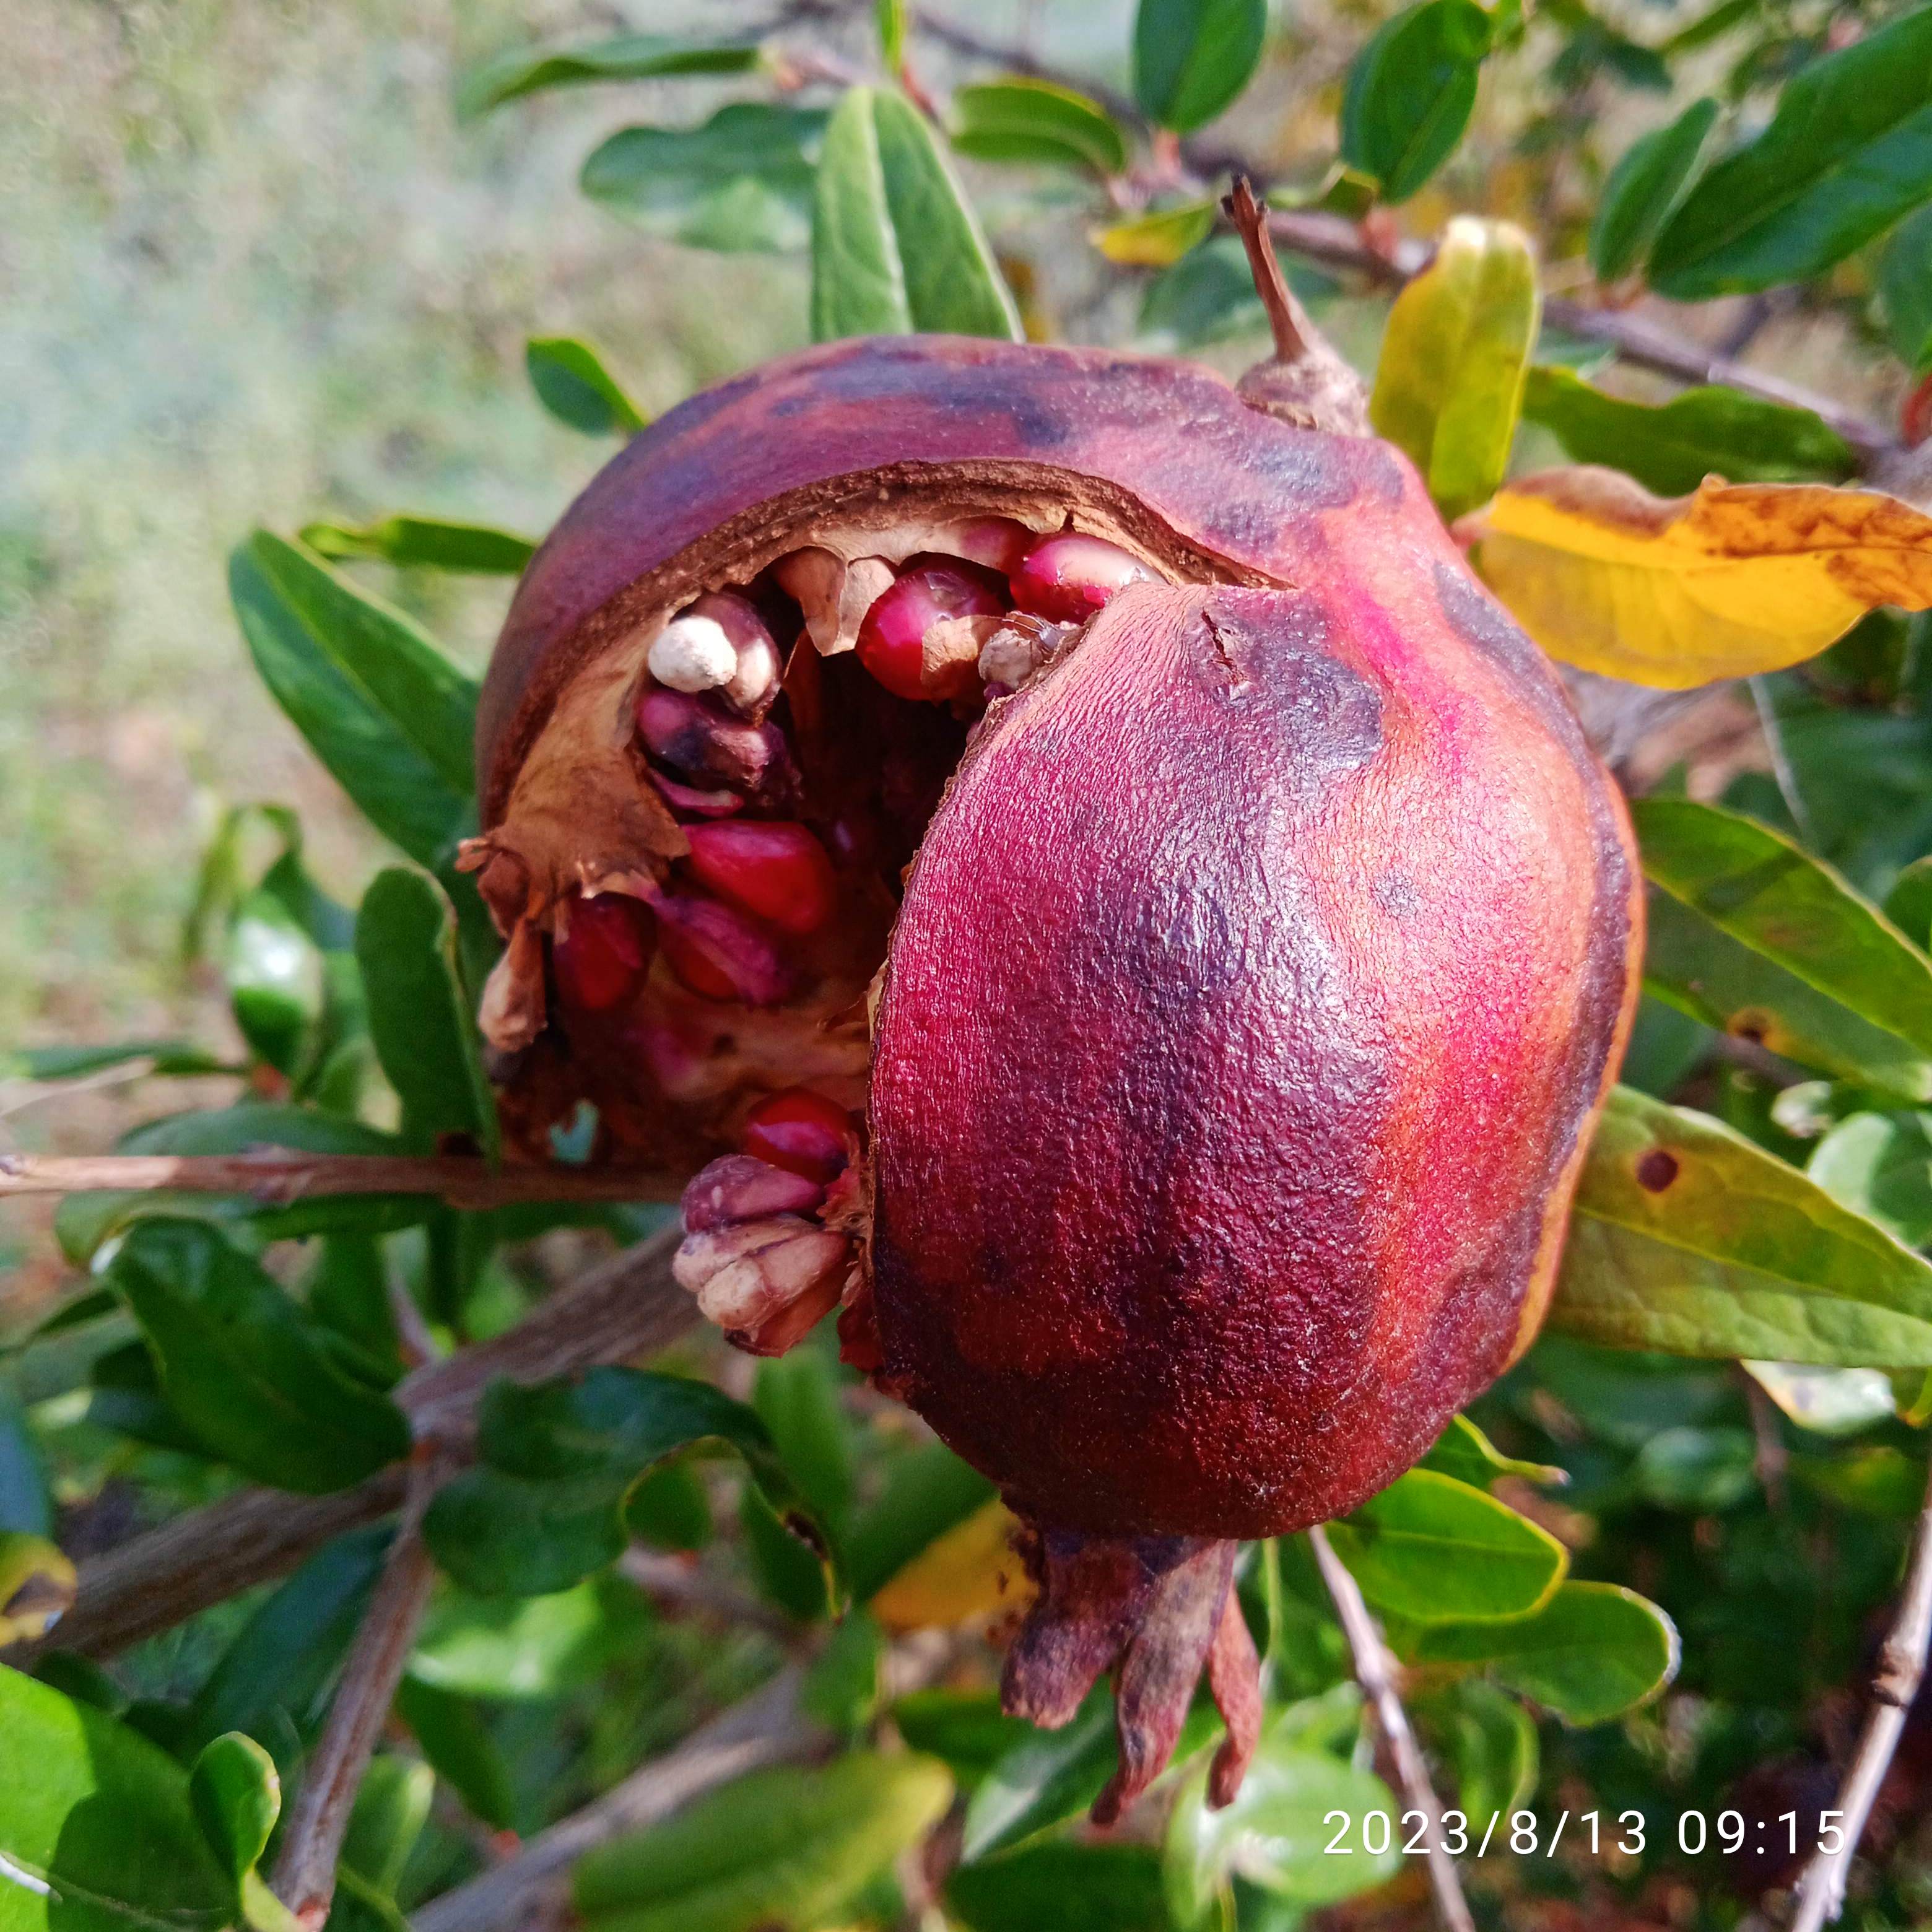
Label: Bacterial_Blight